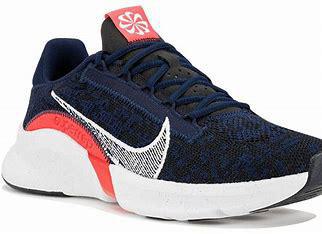
Brand: Nike
Model: Superrep Go